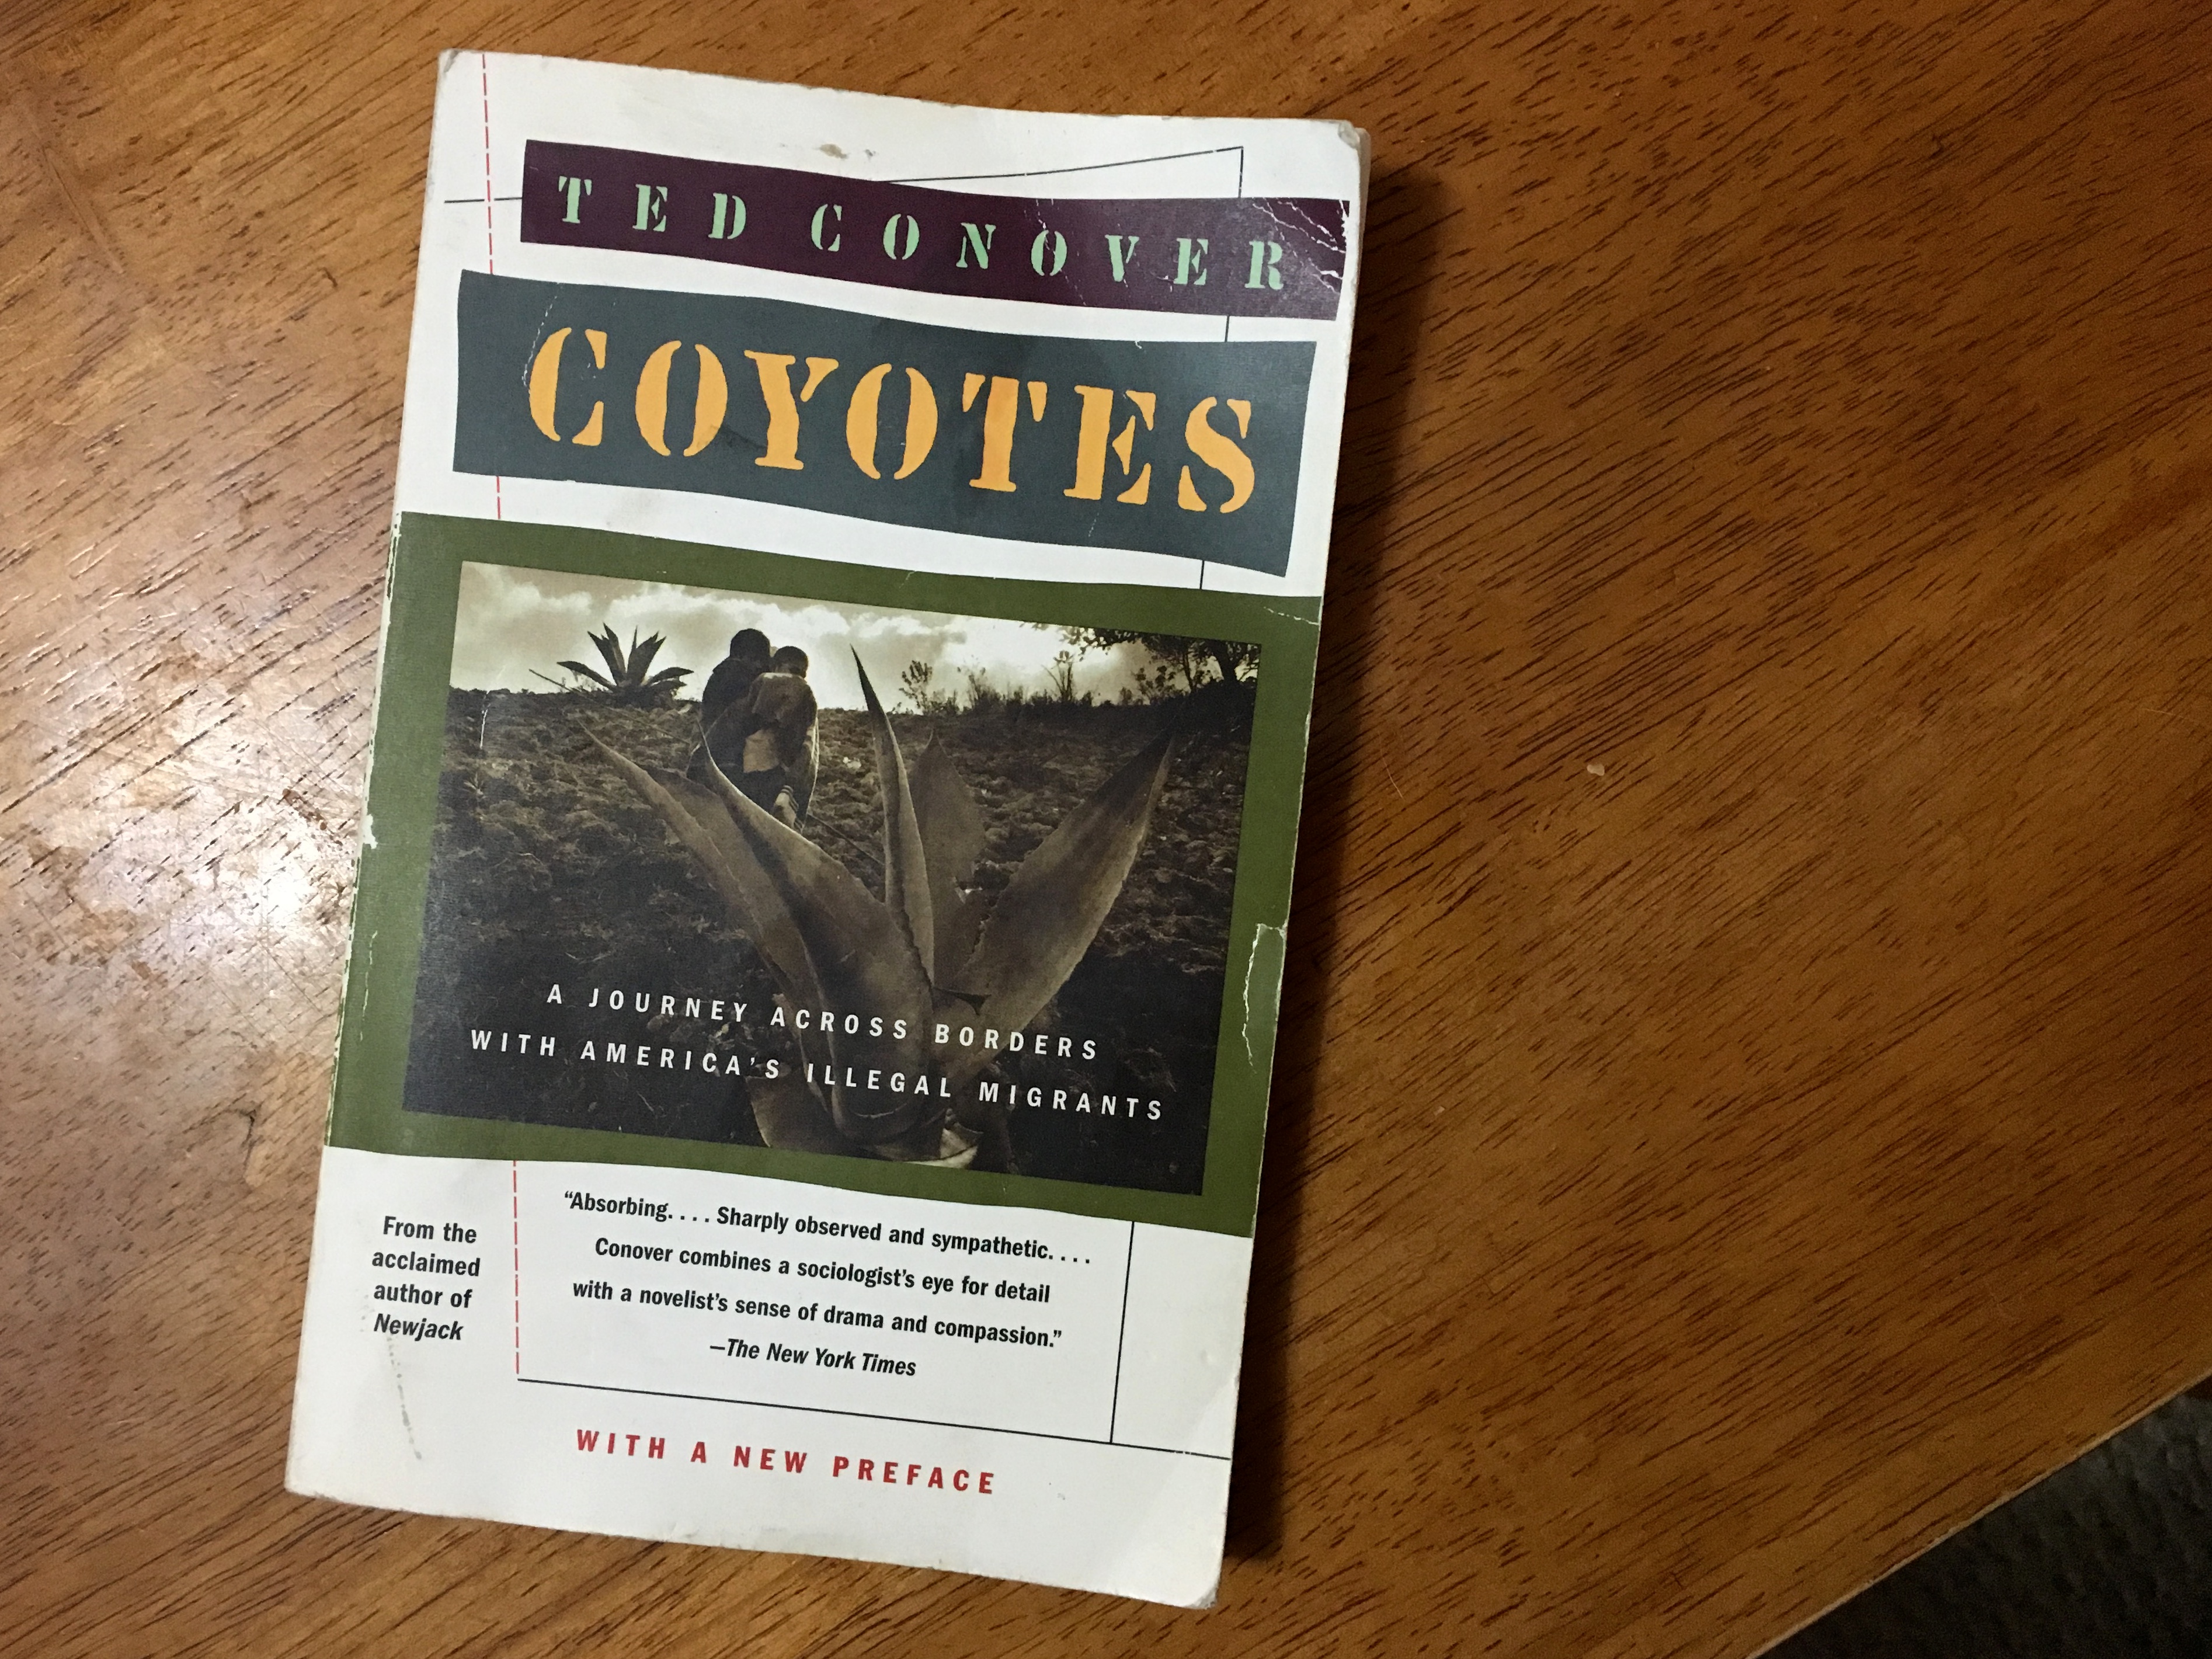
book, wood, advertising, games